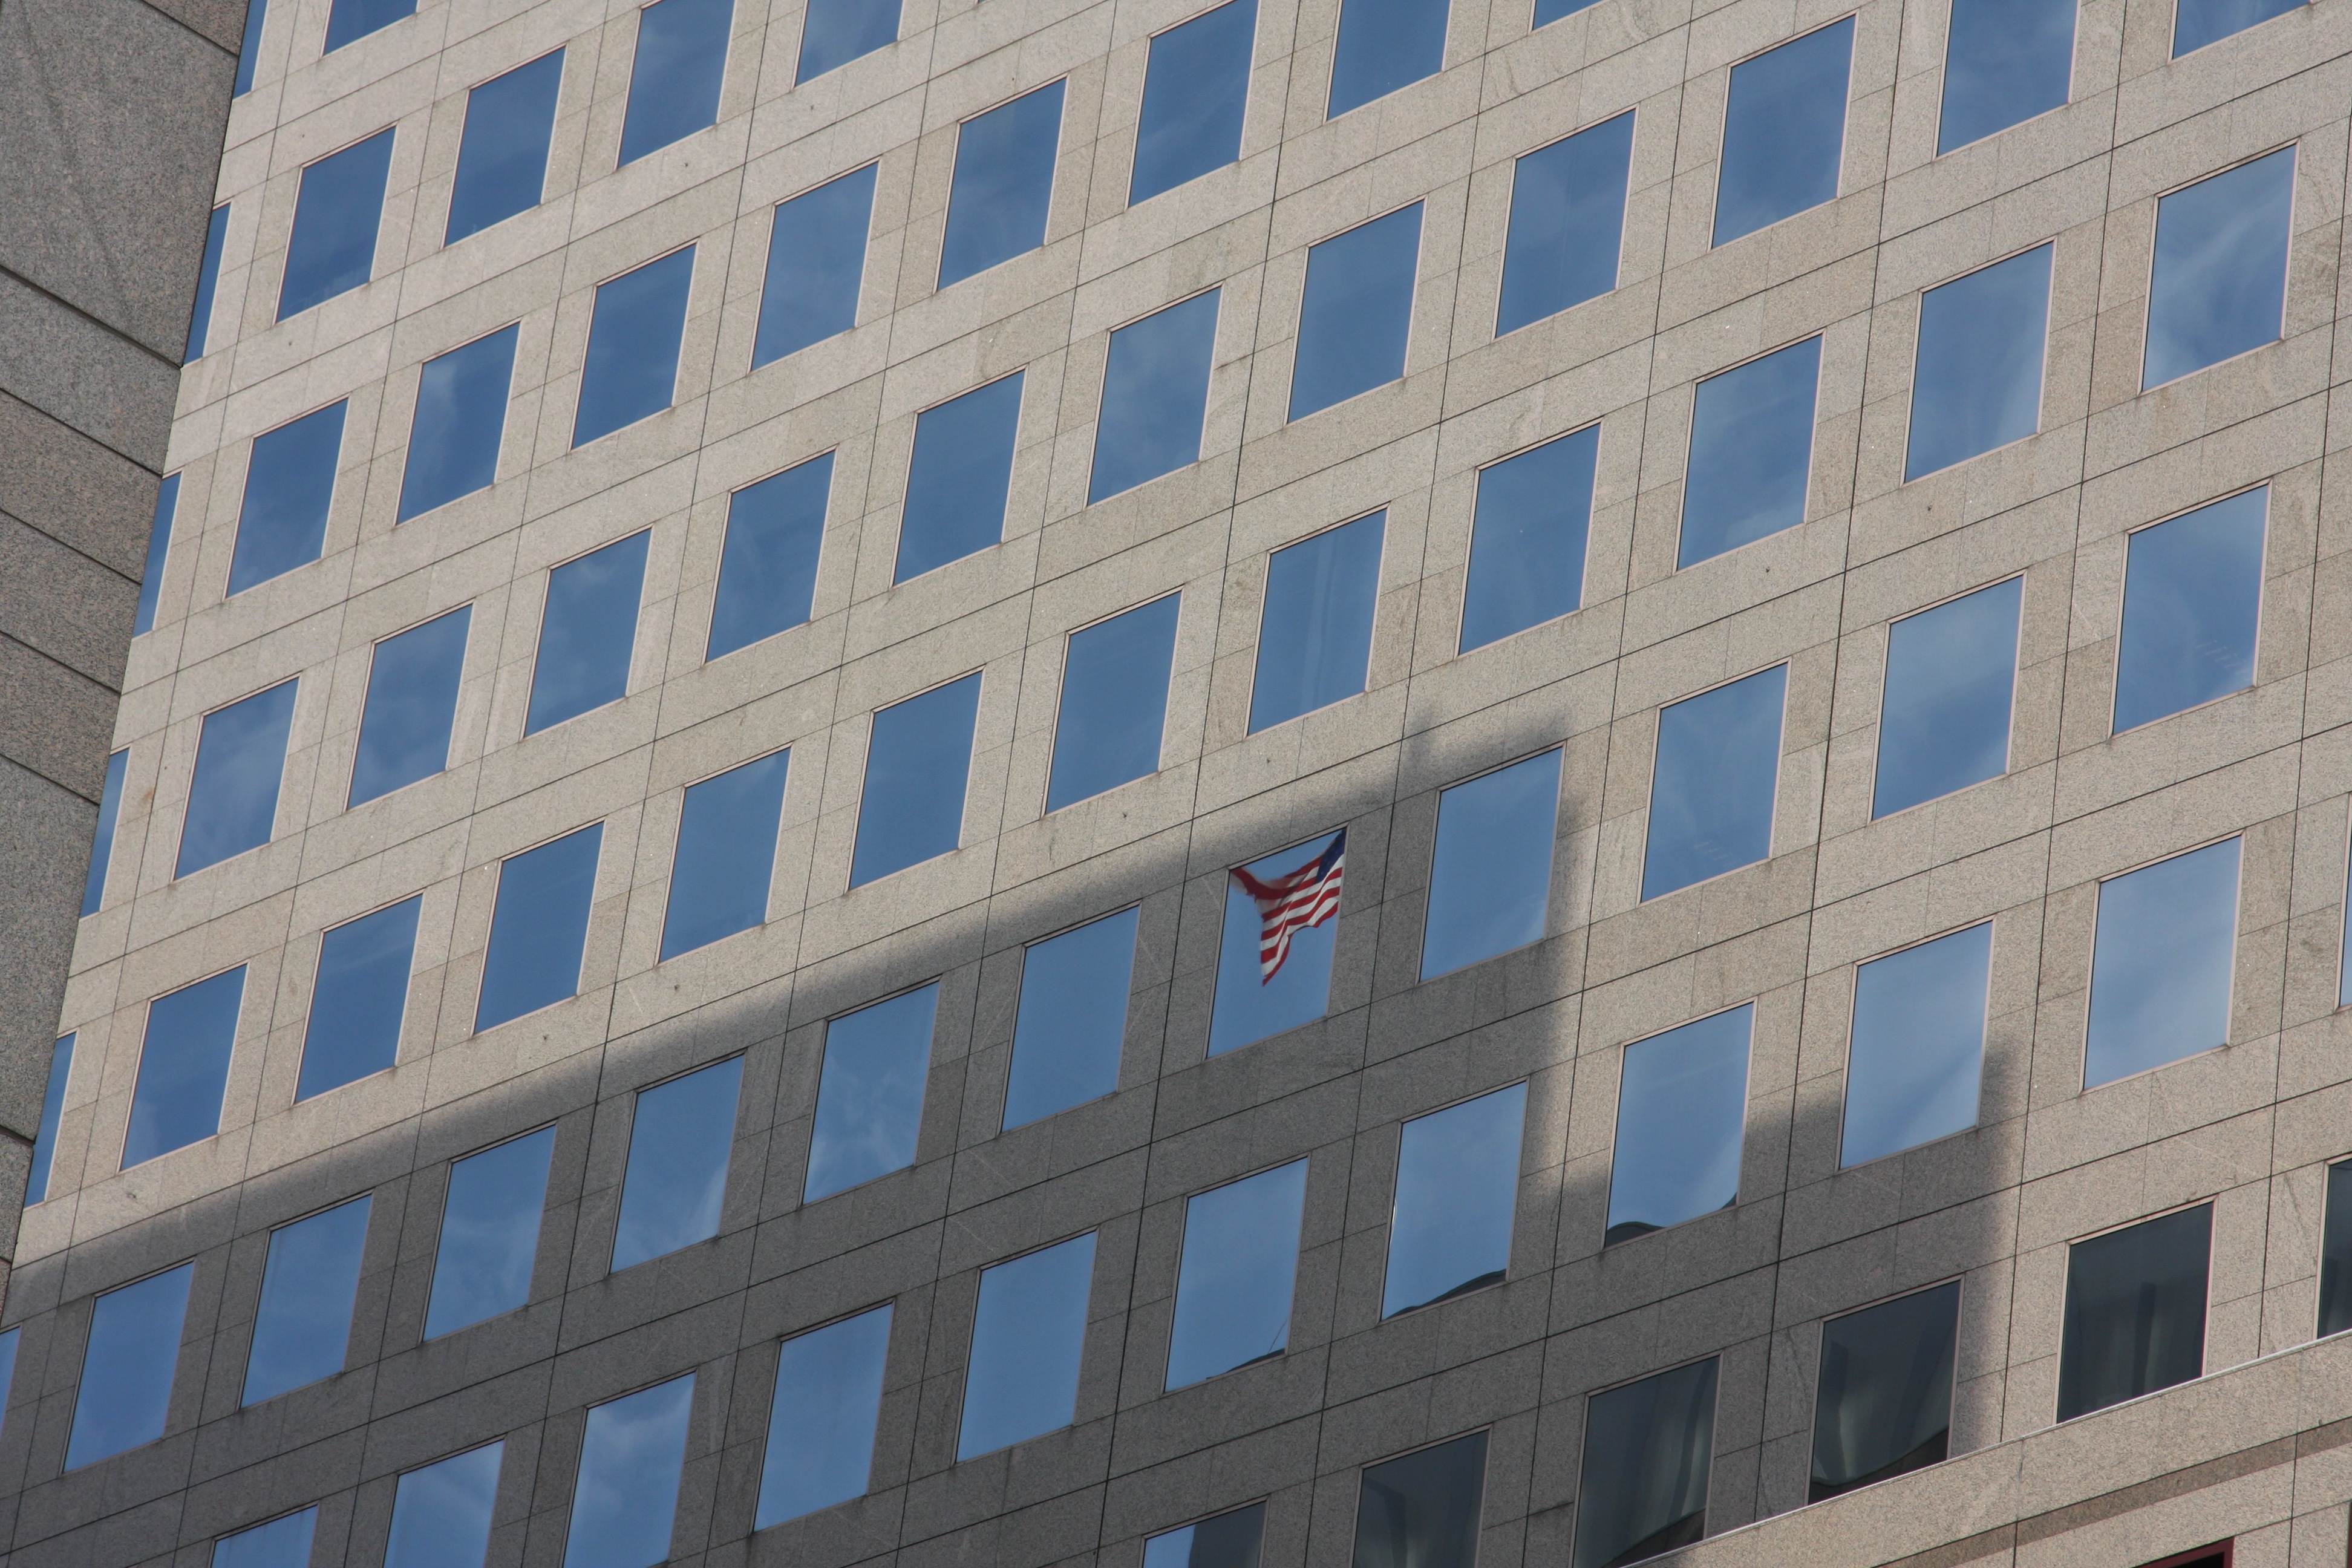
architecture, window, building, skyscraper, wall, downtown, line, facade, blue, brick, tower block, shape, urban area, residential area, window covering